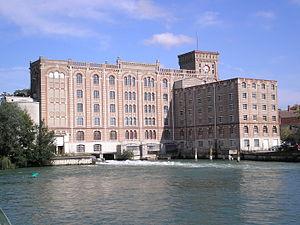
Moulin sur la Seine, à Nogent-sur-Seine, France.
Nogent-sur-Seine est une commune française située dans le département de l'Aube en région Grand Est.